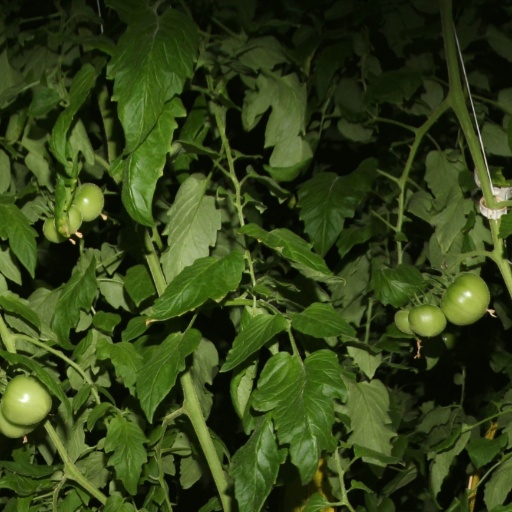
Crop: tomato